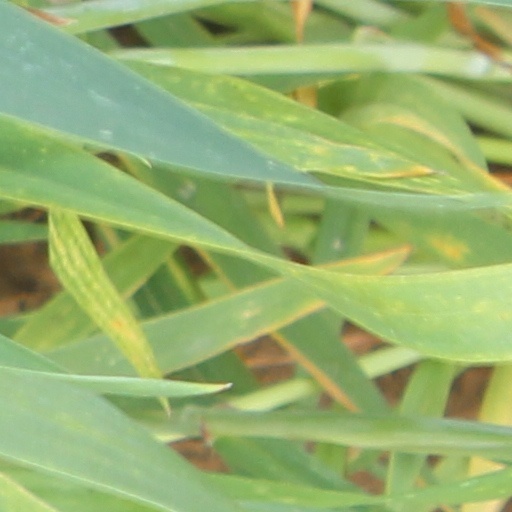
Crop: wheat